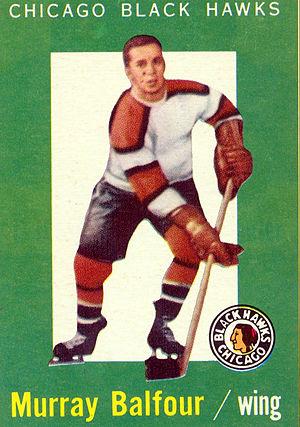
Murray Lewis Balfour est un joueur de hockey sur glace professionnel qui évolua dans la Ligue nationale de hockey.
Robert Marvin Hull O.C., surnommé Bobby Hull, est un joueur de hockey sur glace. Il est le père du joueur de hockey professionnel Brett Hull et le frère de Dennis Hull.